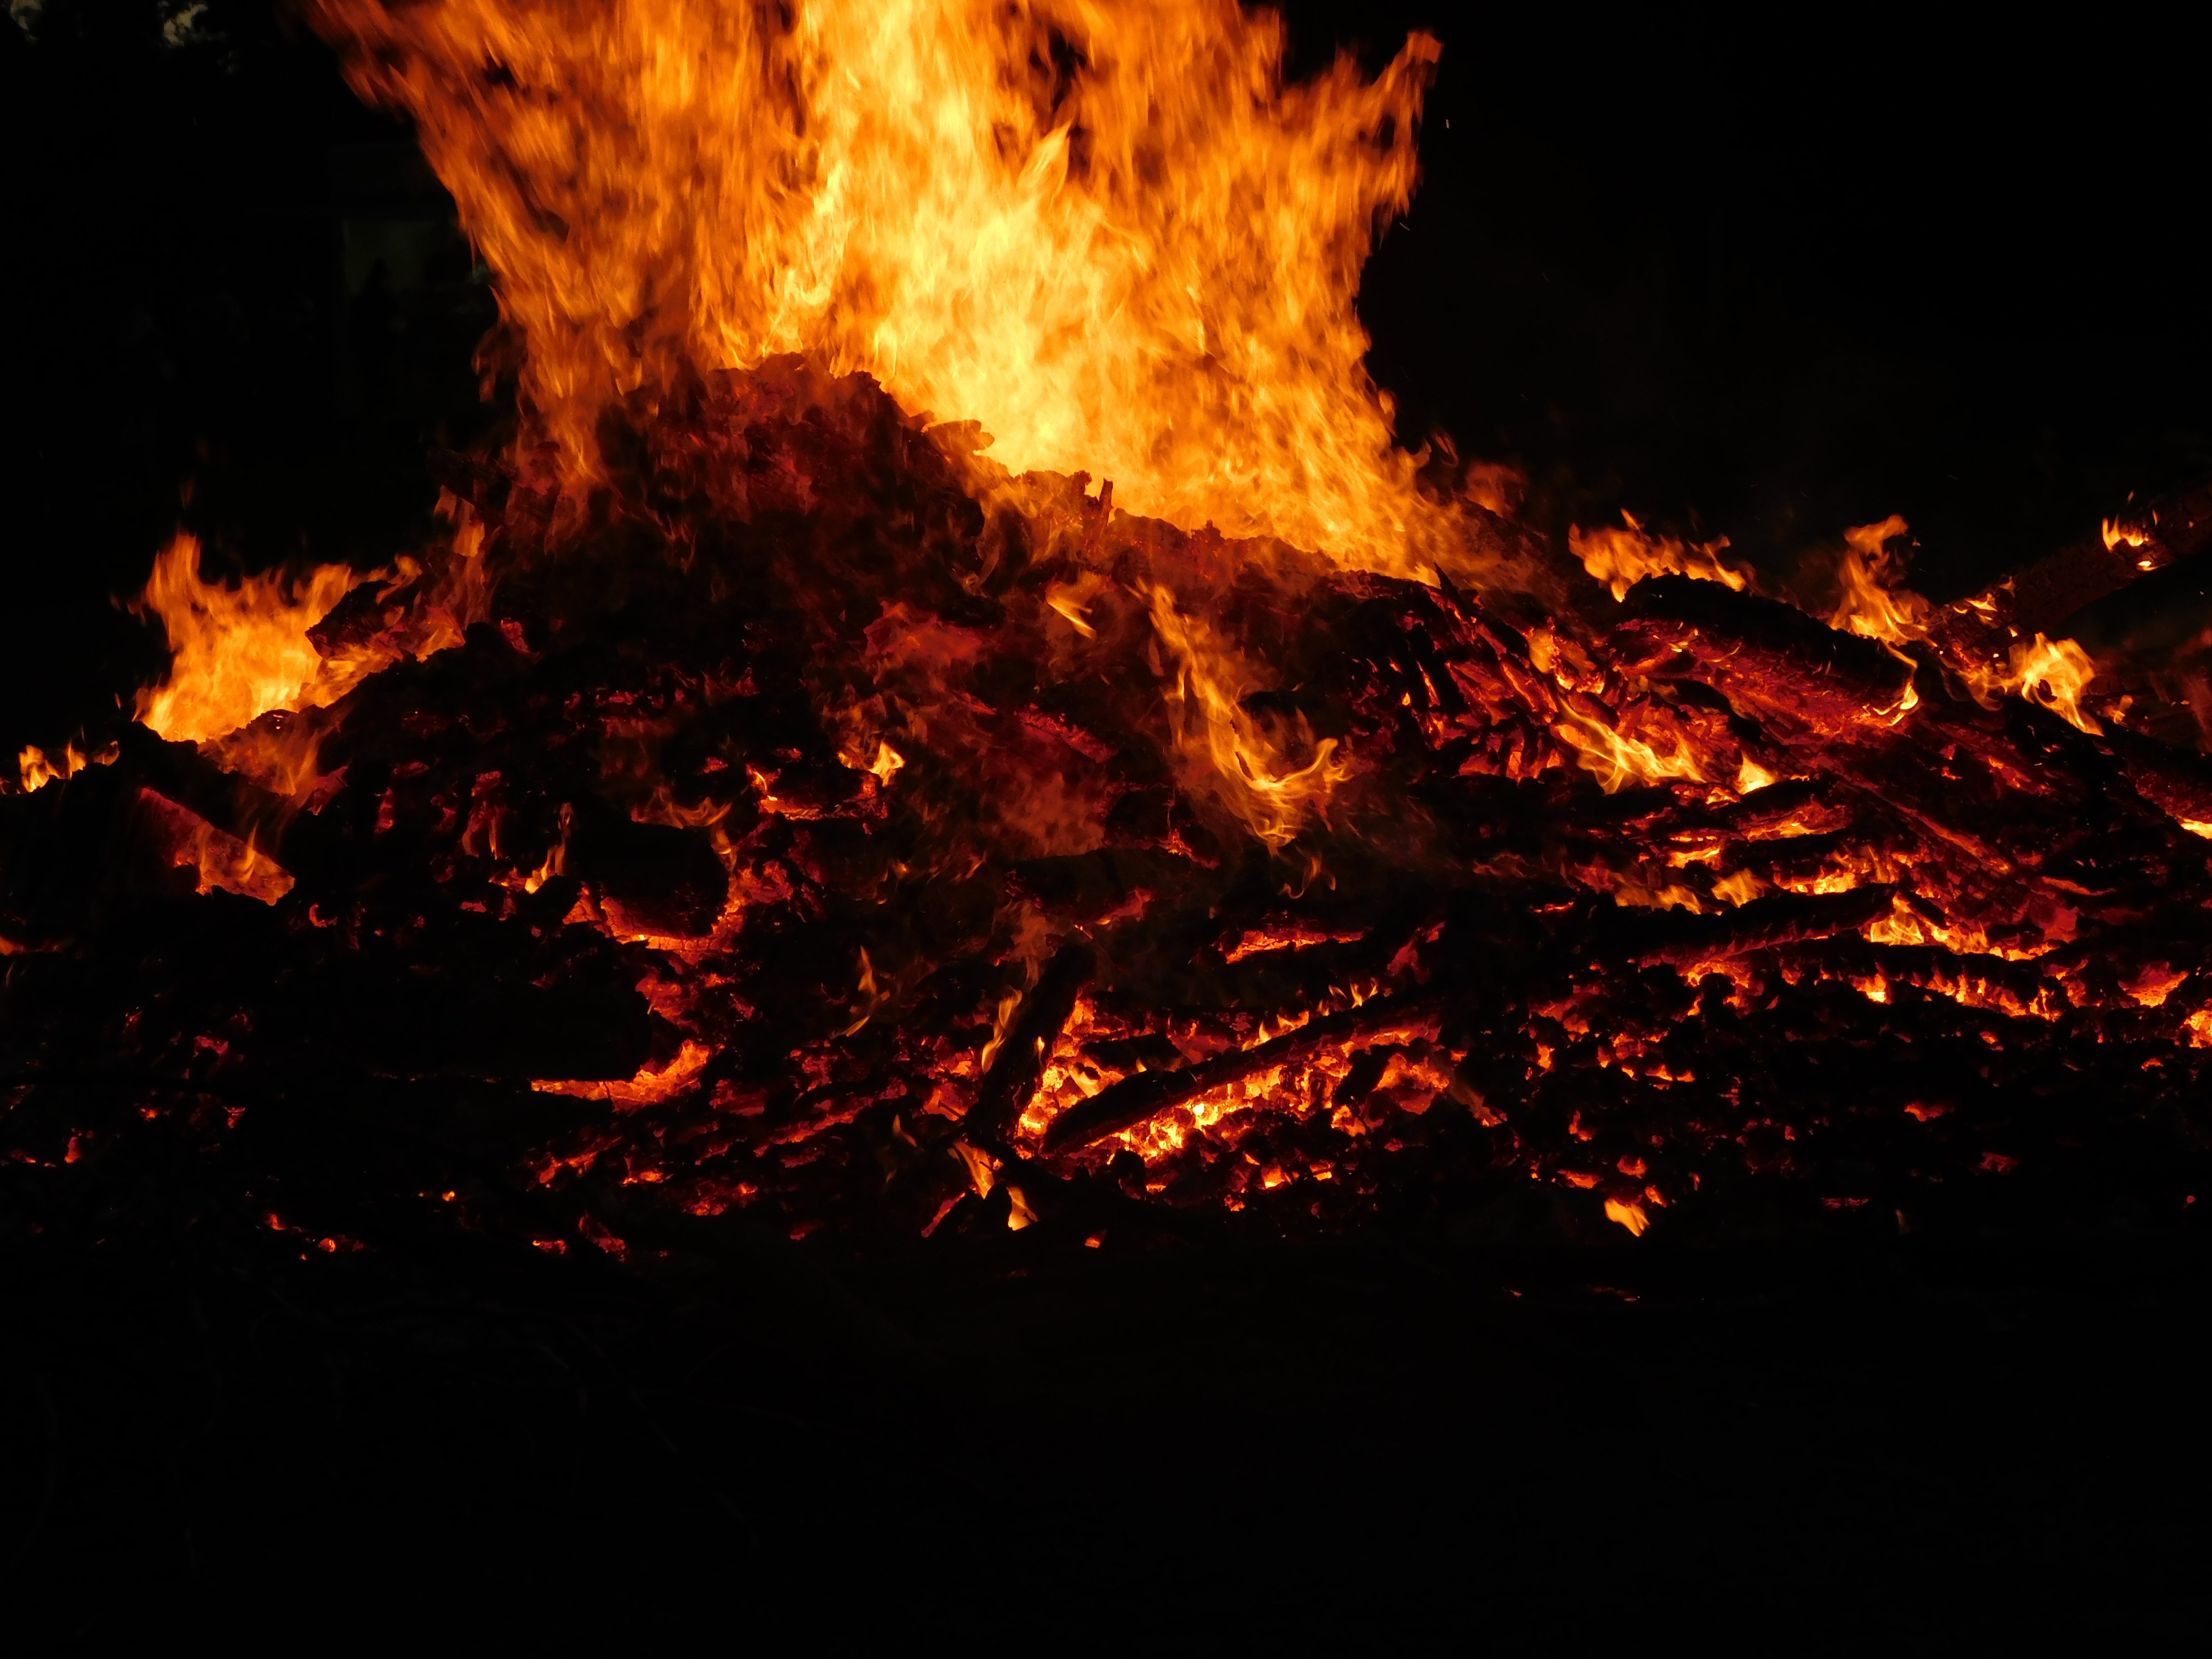
light, warm, orange, red, flame, fire, romantic, fireplace, glow, darkness, campfire, bonfire, heat, radio, energy, sparkle, burn, embers, combustion, wood fire, flame log fire, heiss, evolutionary, restless, restless fire, geological phenomenon